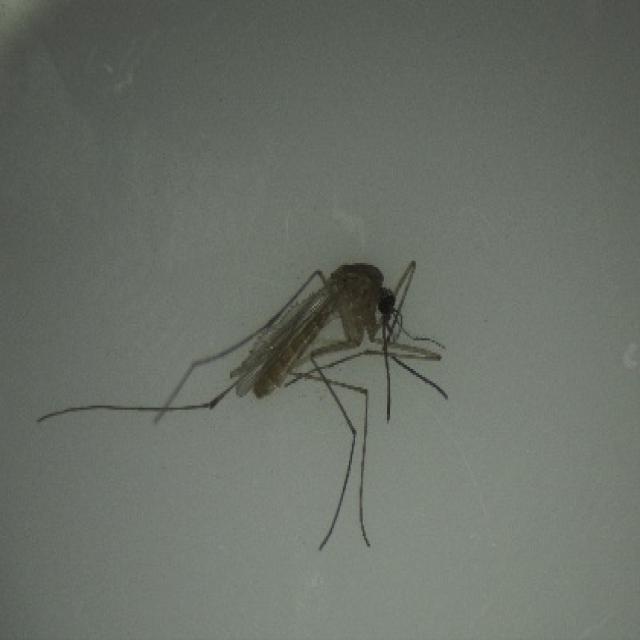
Species: culex_pipiens